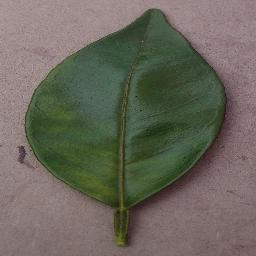
Label: Orange___Haunglongbing_(Citrus_greening)